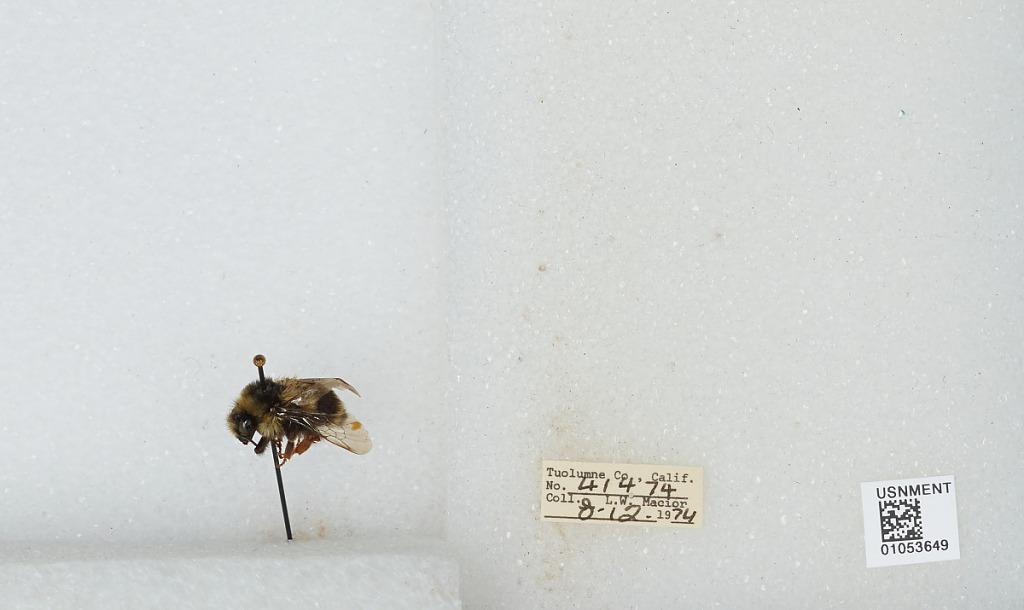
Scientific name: Bombus bifarius nearcticus
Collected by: L. Macior
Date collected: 1974-8-12
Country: United States
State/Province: California
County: Tuolumne
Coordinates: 38.02, -119.93